Anatri

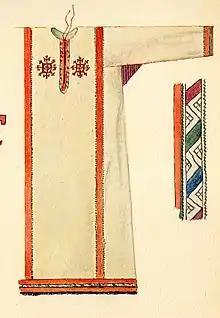
An illustration of a Chuvash chemise by Max Tilke showing the Keske.

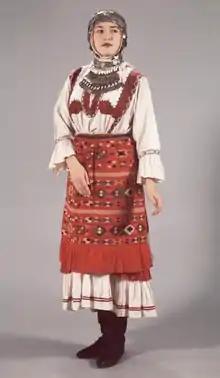
Costume of a married woman. Underwood subgroup. Late 19th century.

The men's costume is much more simple. It consists of a shirt, a woven belt, linen or wool trousers, and footwear. The men's shirt opens on the right side as opposed to the Russian men's shirt which opens on the left.